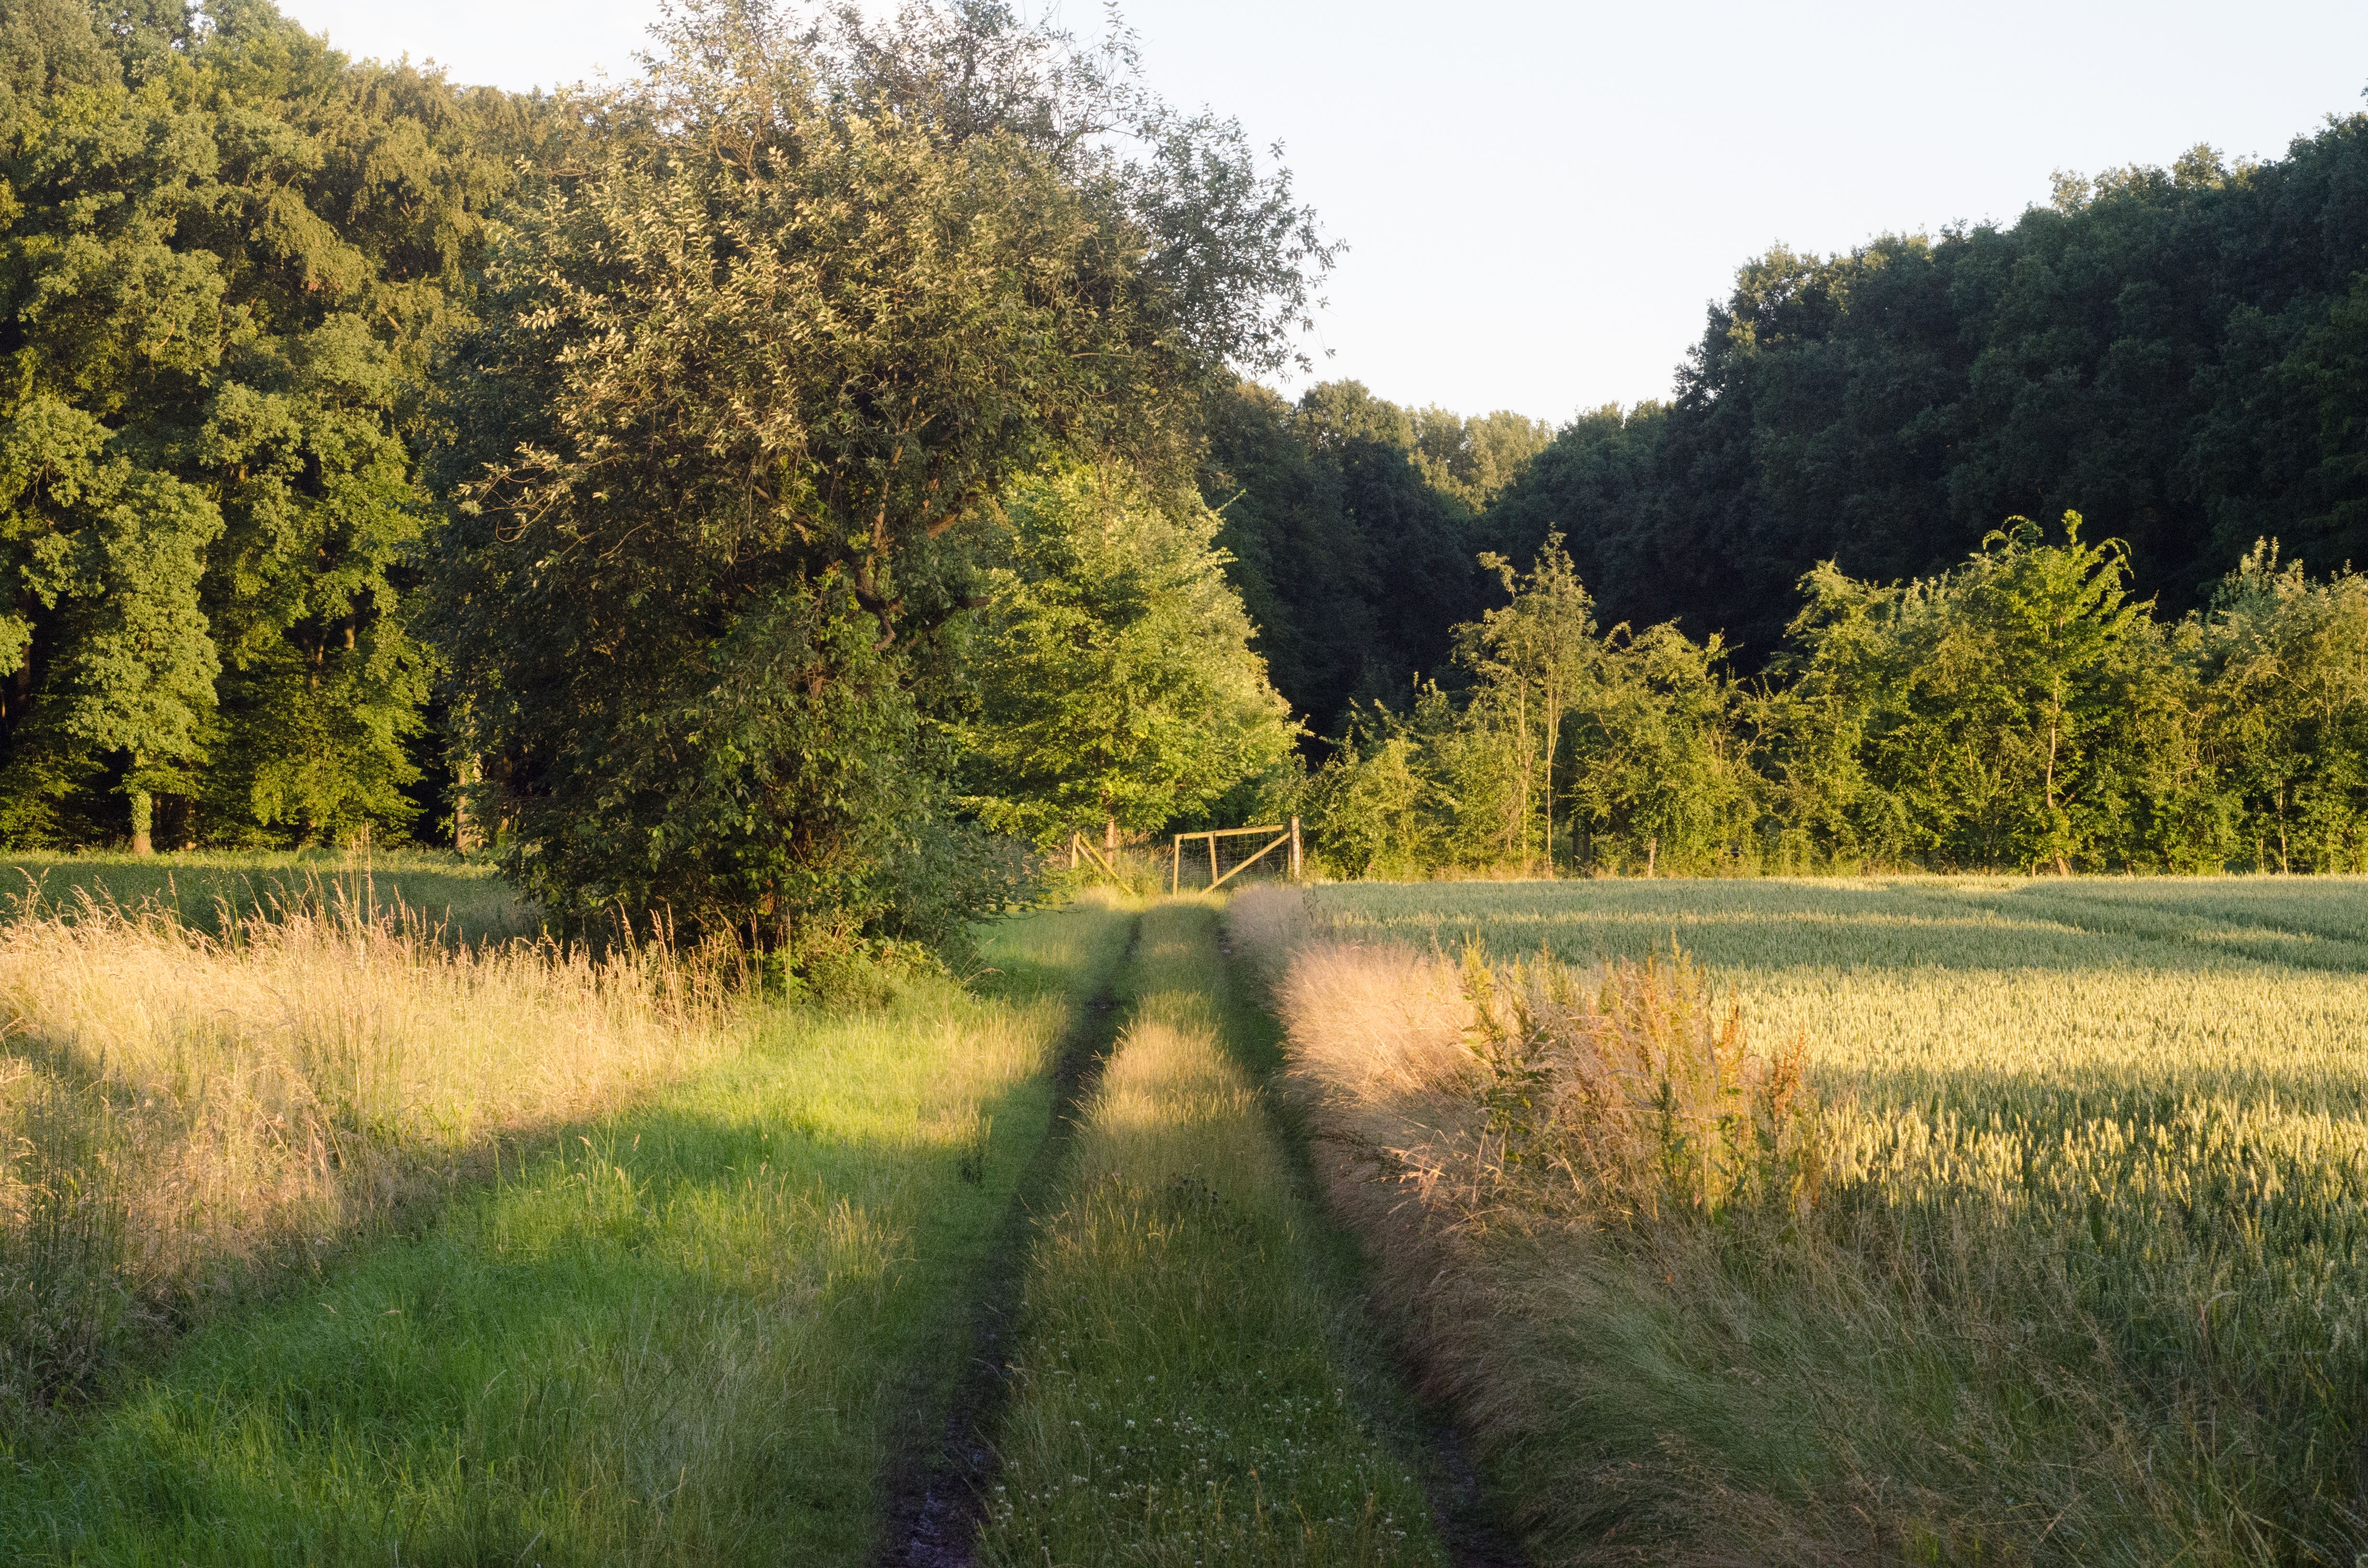
landscape, tree, nature, forest, grass, marsh, wilderness, plant, field, farm, meadow, prairie, leaf, hill, flower, lake, pond, green, pasture, autumn, trees, grassland, shrub, wetland, woodland, habitat, autumn forest, ecosystem, rural area, natural environment, grass family, woody plant